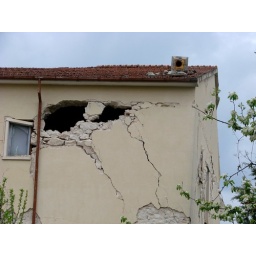
Damage to URM building caused by concrete reinforced roof displacement, Onna.